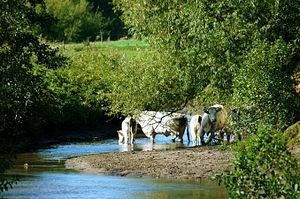
La Berkel est une rivière qui prend sa source en Allemagne et qui coule vers l'ouest, en passant par l'Achterhoek et la province du Gueldre aux Pays-Bas pour se jeter dans l'IJssel à Zutphen.